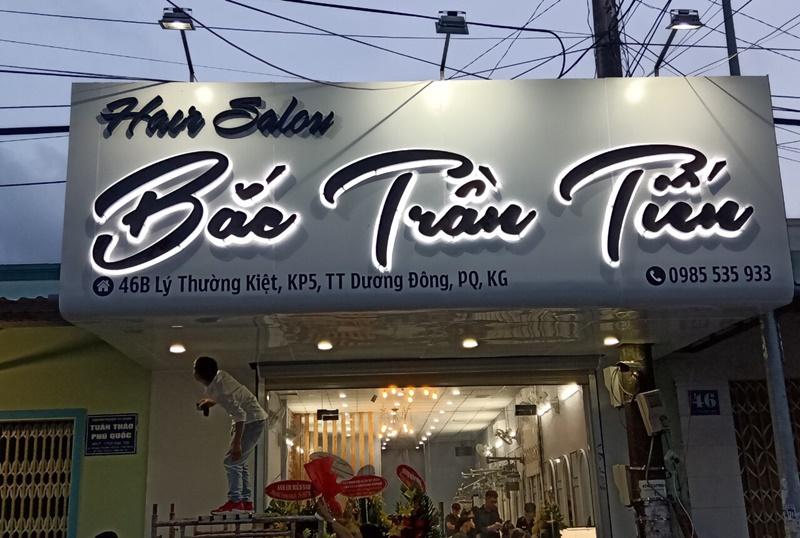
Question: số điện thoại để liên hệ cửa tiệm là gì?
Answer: số điện thoại để liên hệ cửa tiệm là 0985535933